Ernst Burgbacher

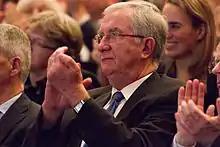
Ernst Burgbacher 2015

Ernst Burgbacher (born 28 May 1949 in Trossingen) is a German politician and member of the FDP.